Martin Luther King Jr.

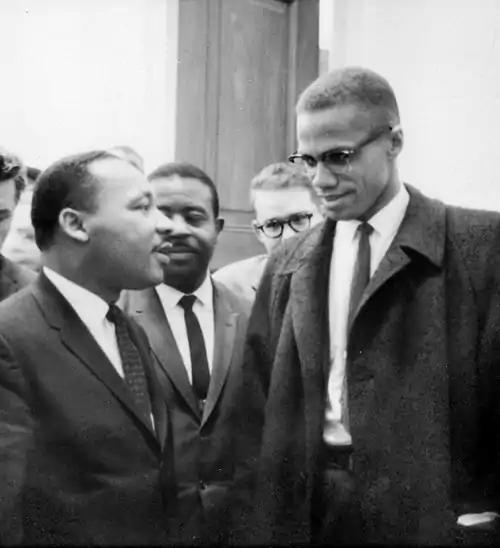
The only meeting of King and Malcolm X, outside the United States Senate chamber, March 26, 1964, during the Senate debates regarding the (eventual) Civil Rights Act of 1964

The "Beyond Vietnam" speech reflected King's evolving political advocacy in his later years, which paralleled the teachings of the progressive Highlander Research and Education Center, with which he was affiliated. King began to speak of the need for fundamental changes in the American political and economic situation, and more frequently expressed his opposition to the war and his desire to see a redistribution of resources to correct injustice. He guarded his language in public to avoid being linked to communism, but in private sometimes spoke of his support for democratic socialism.